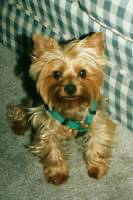
Animal: dog
Breed: yorkshire terrier